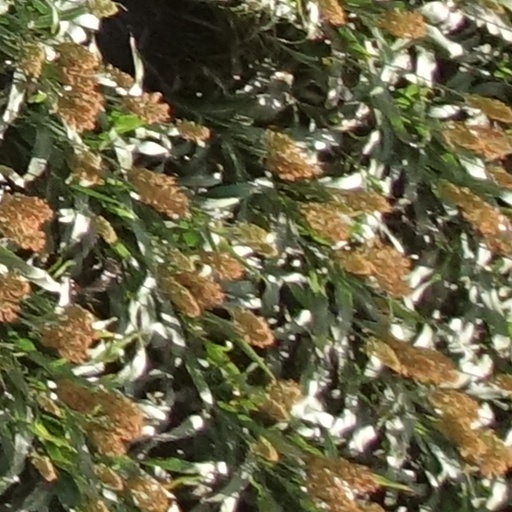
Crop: sorghum